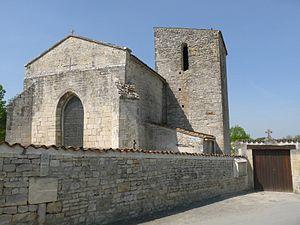
Eglise de Bréville, Charente, France
Bréville est une commune du Sud-Ouest de la France située dans le département de la Charente.